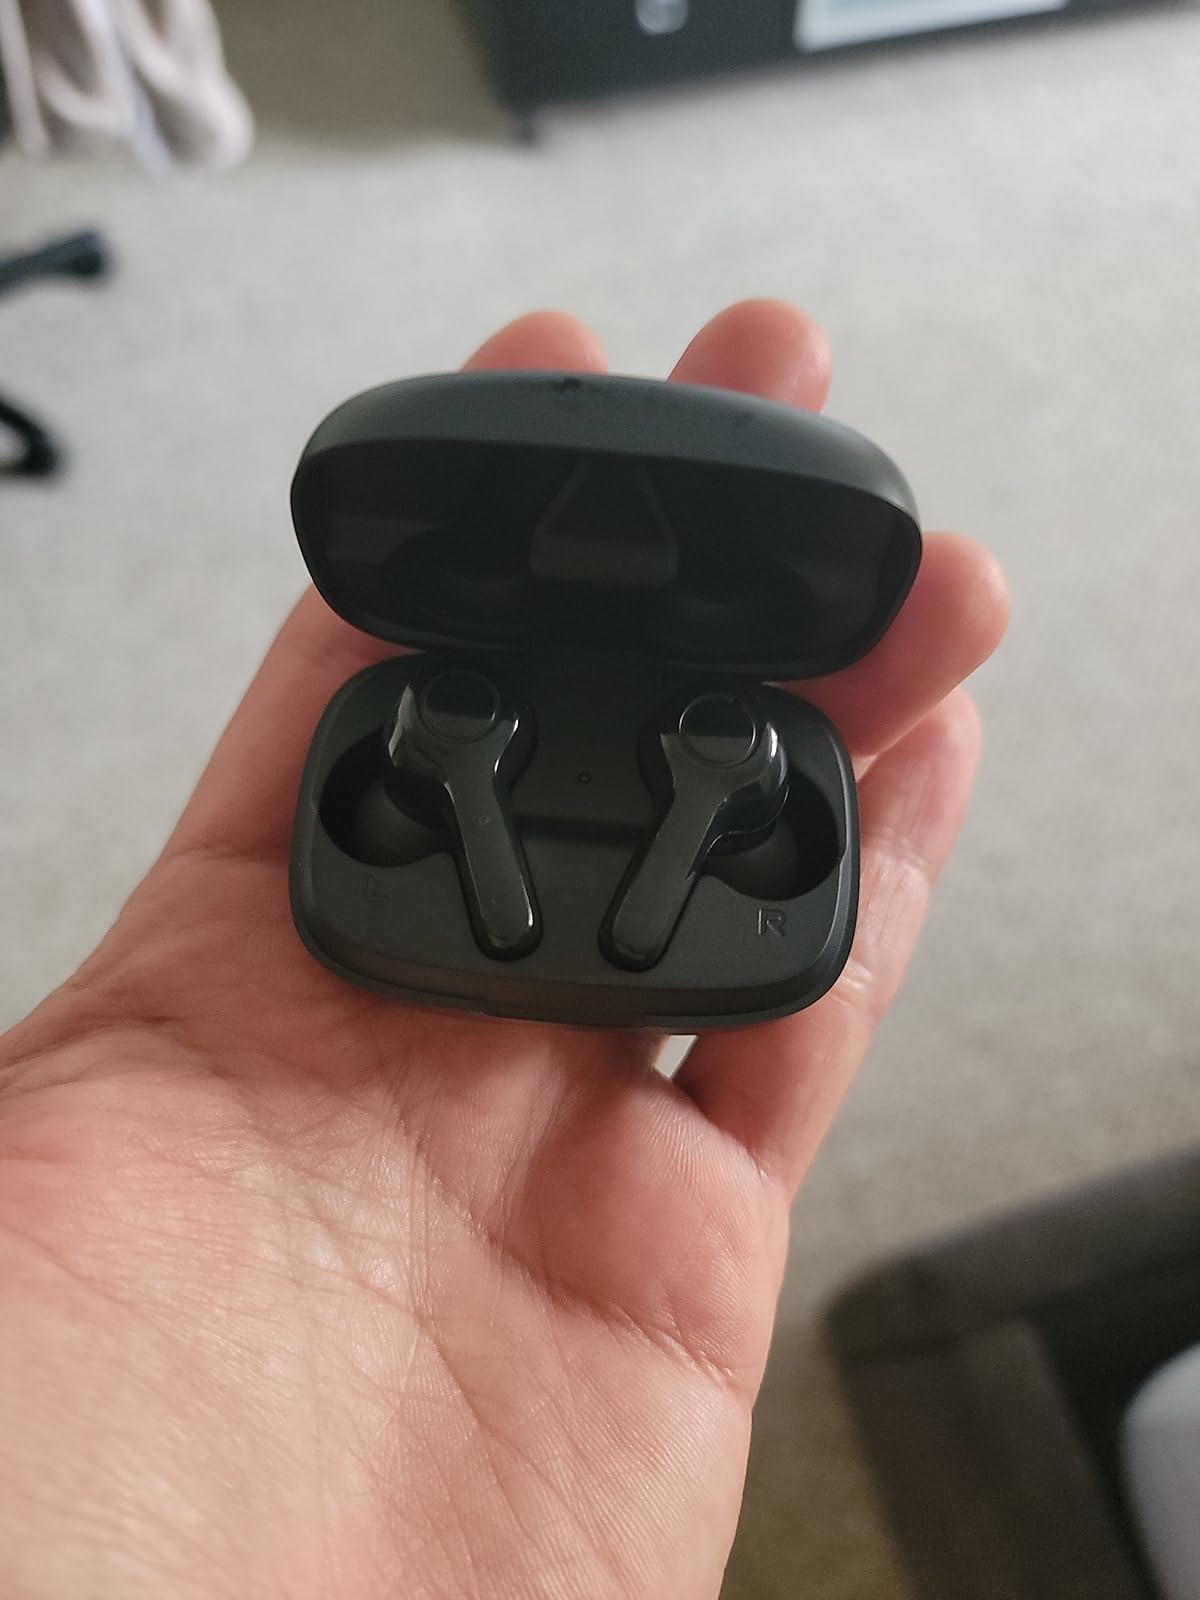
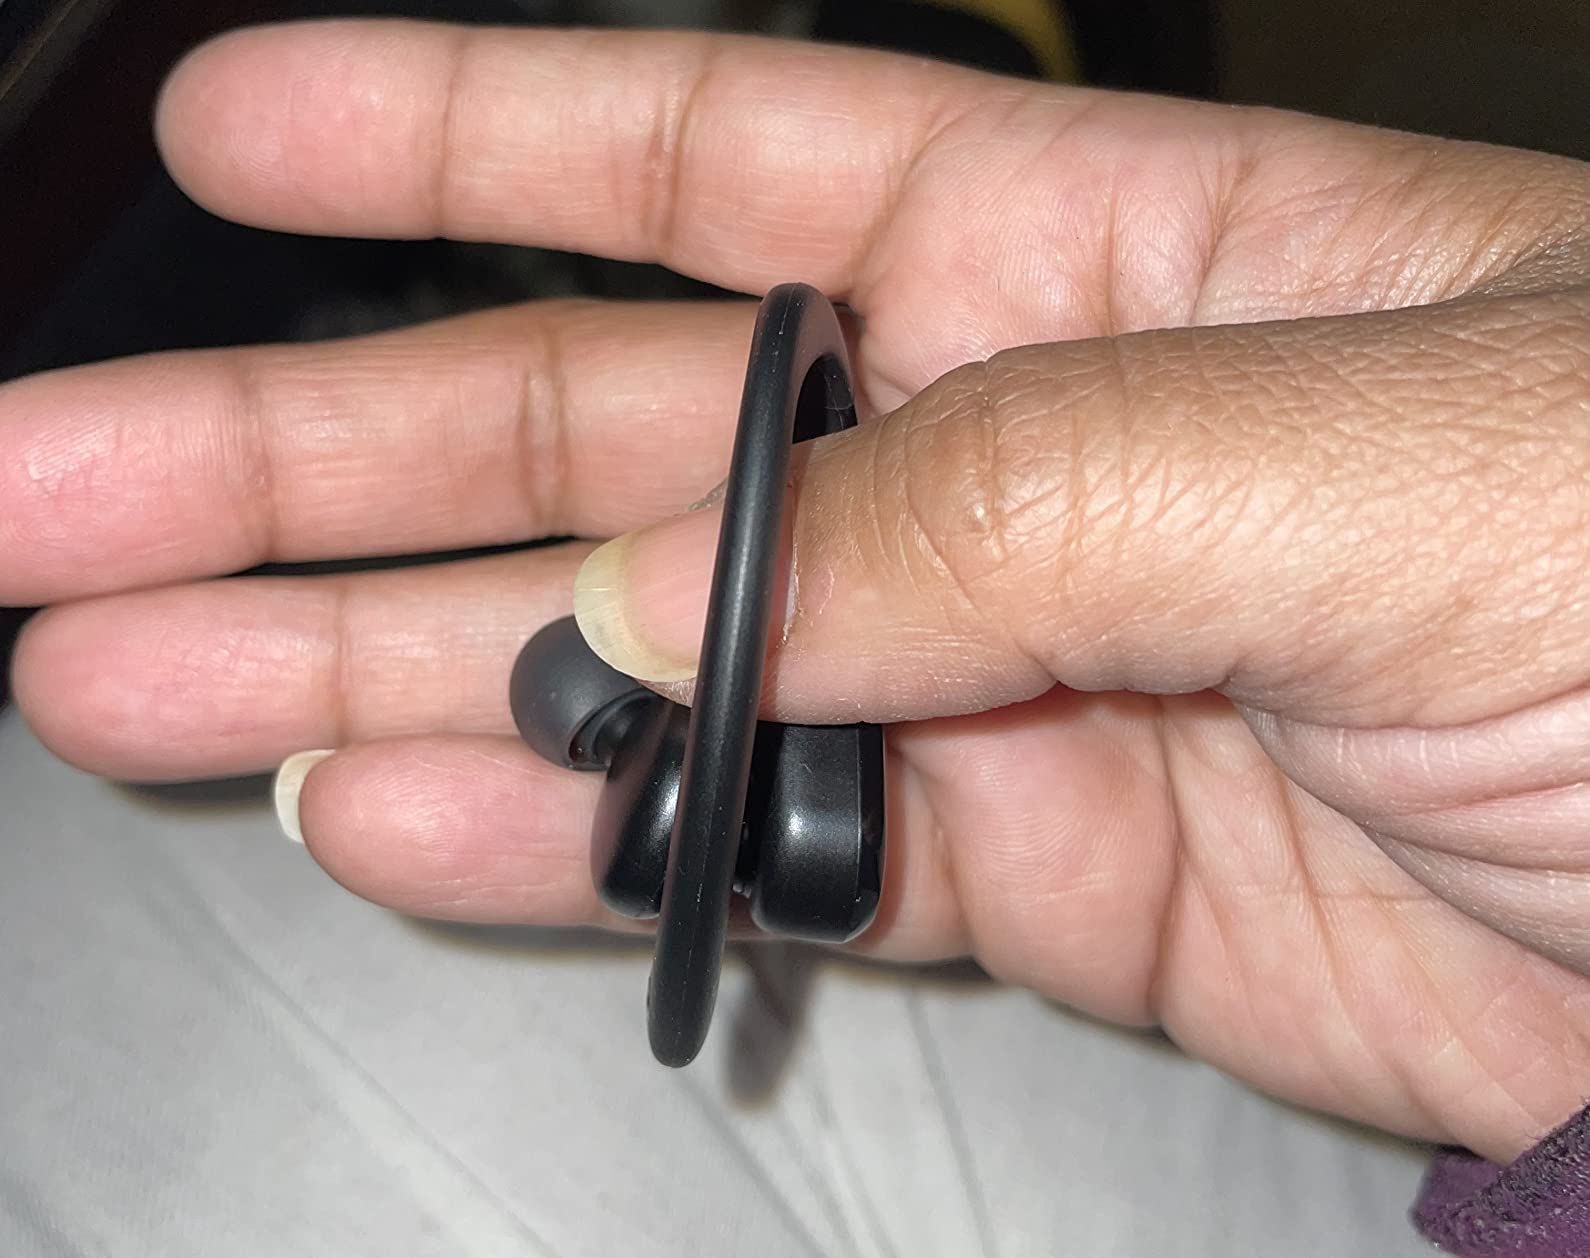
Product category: earbuds
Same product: no